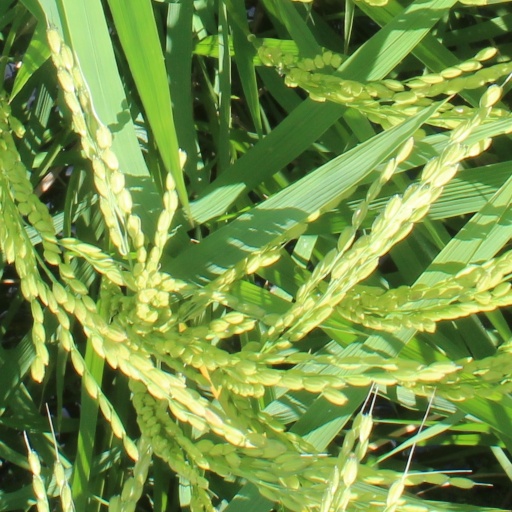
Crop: rice